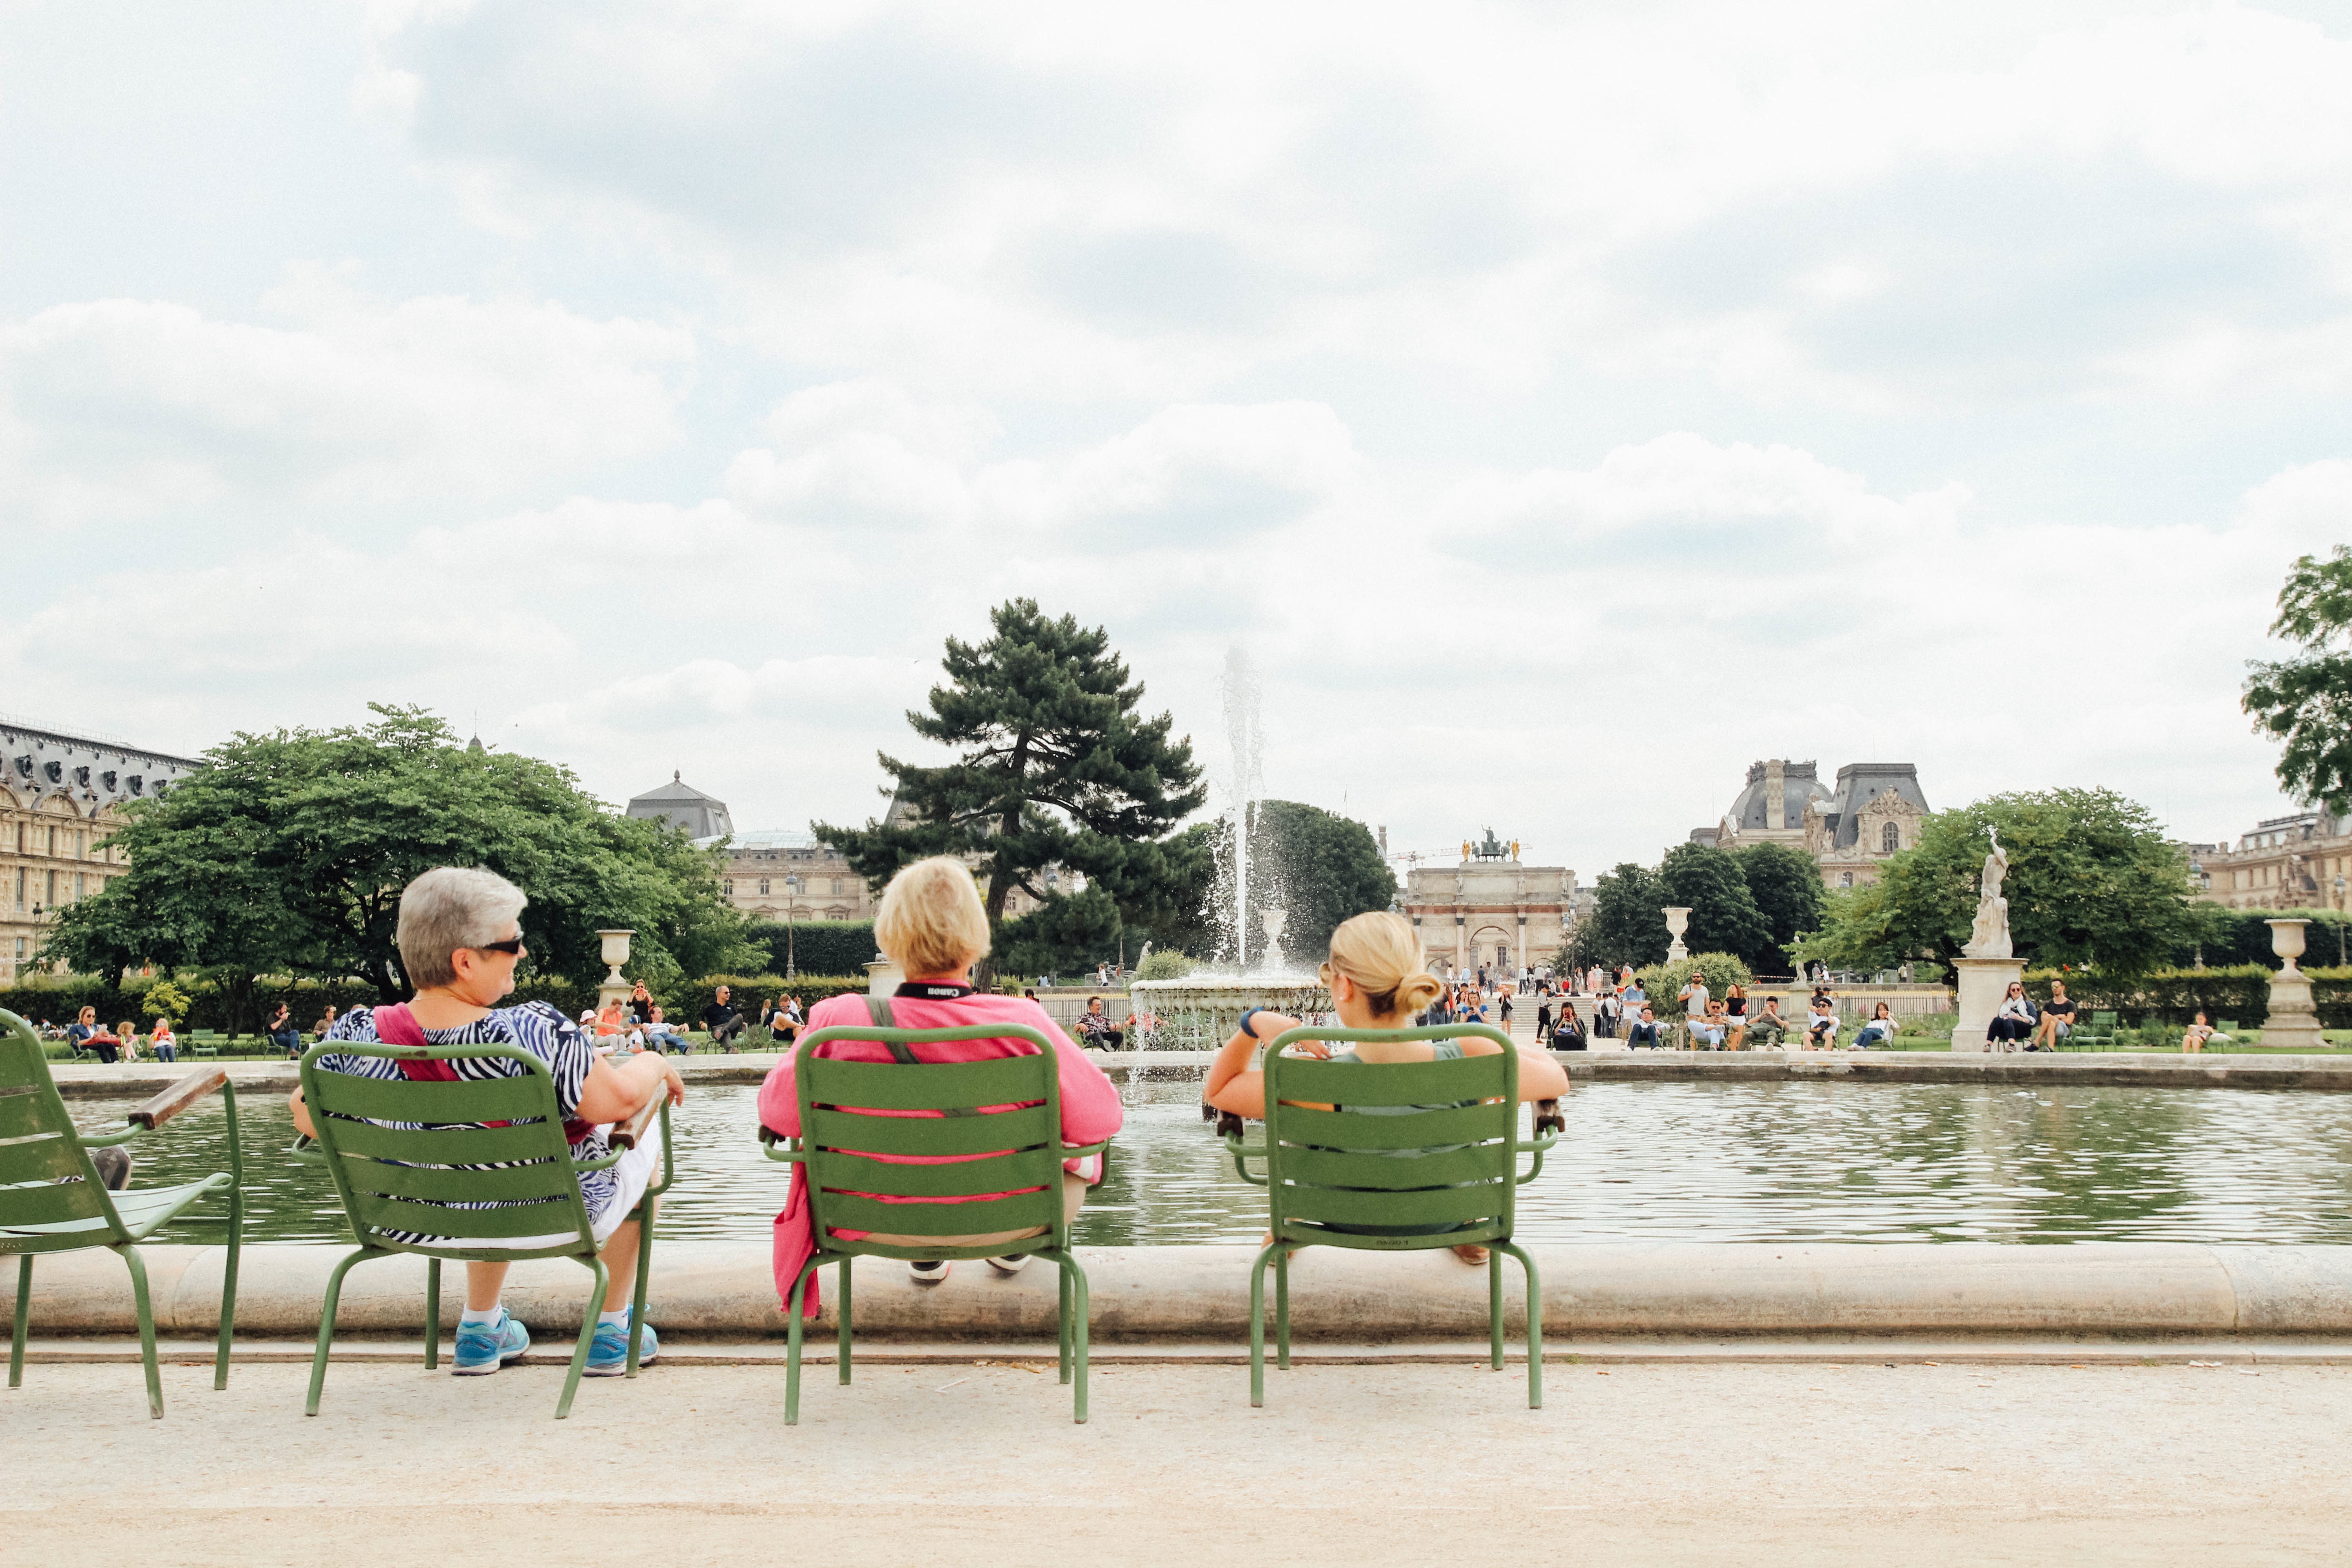
vacation, leisure